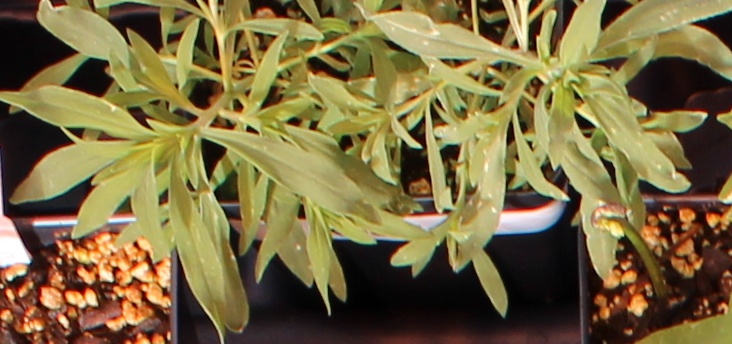
Label: Kochia